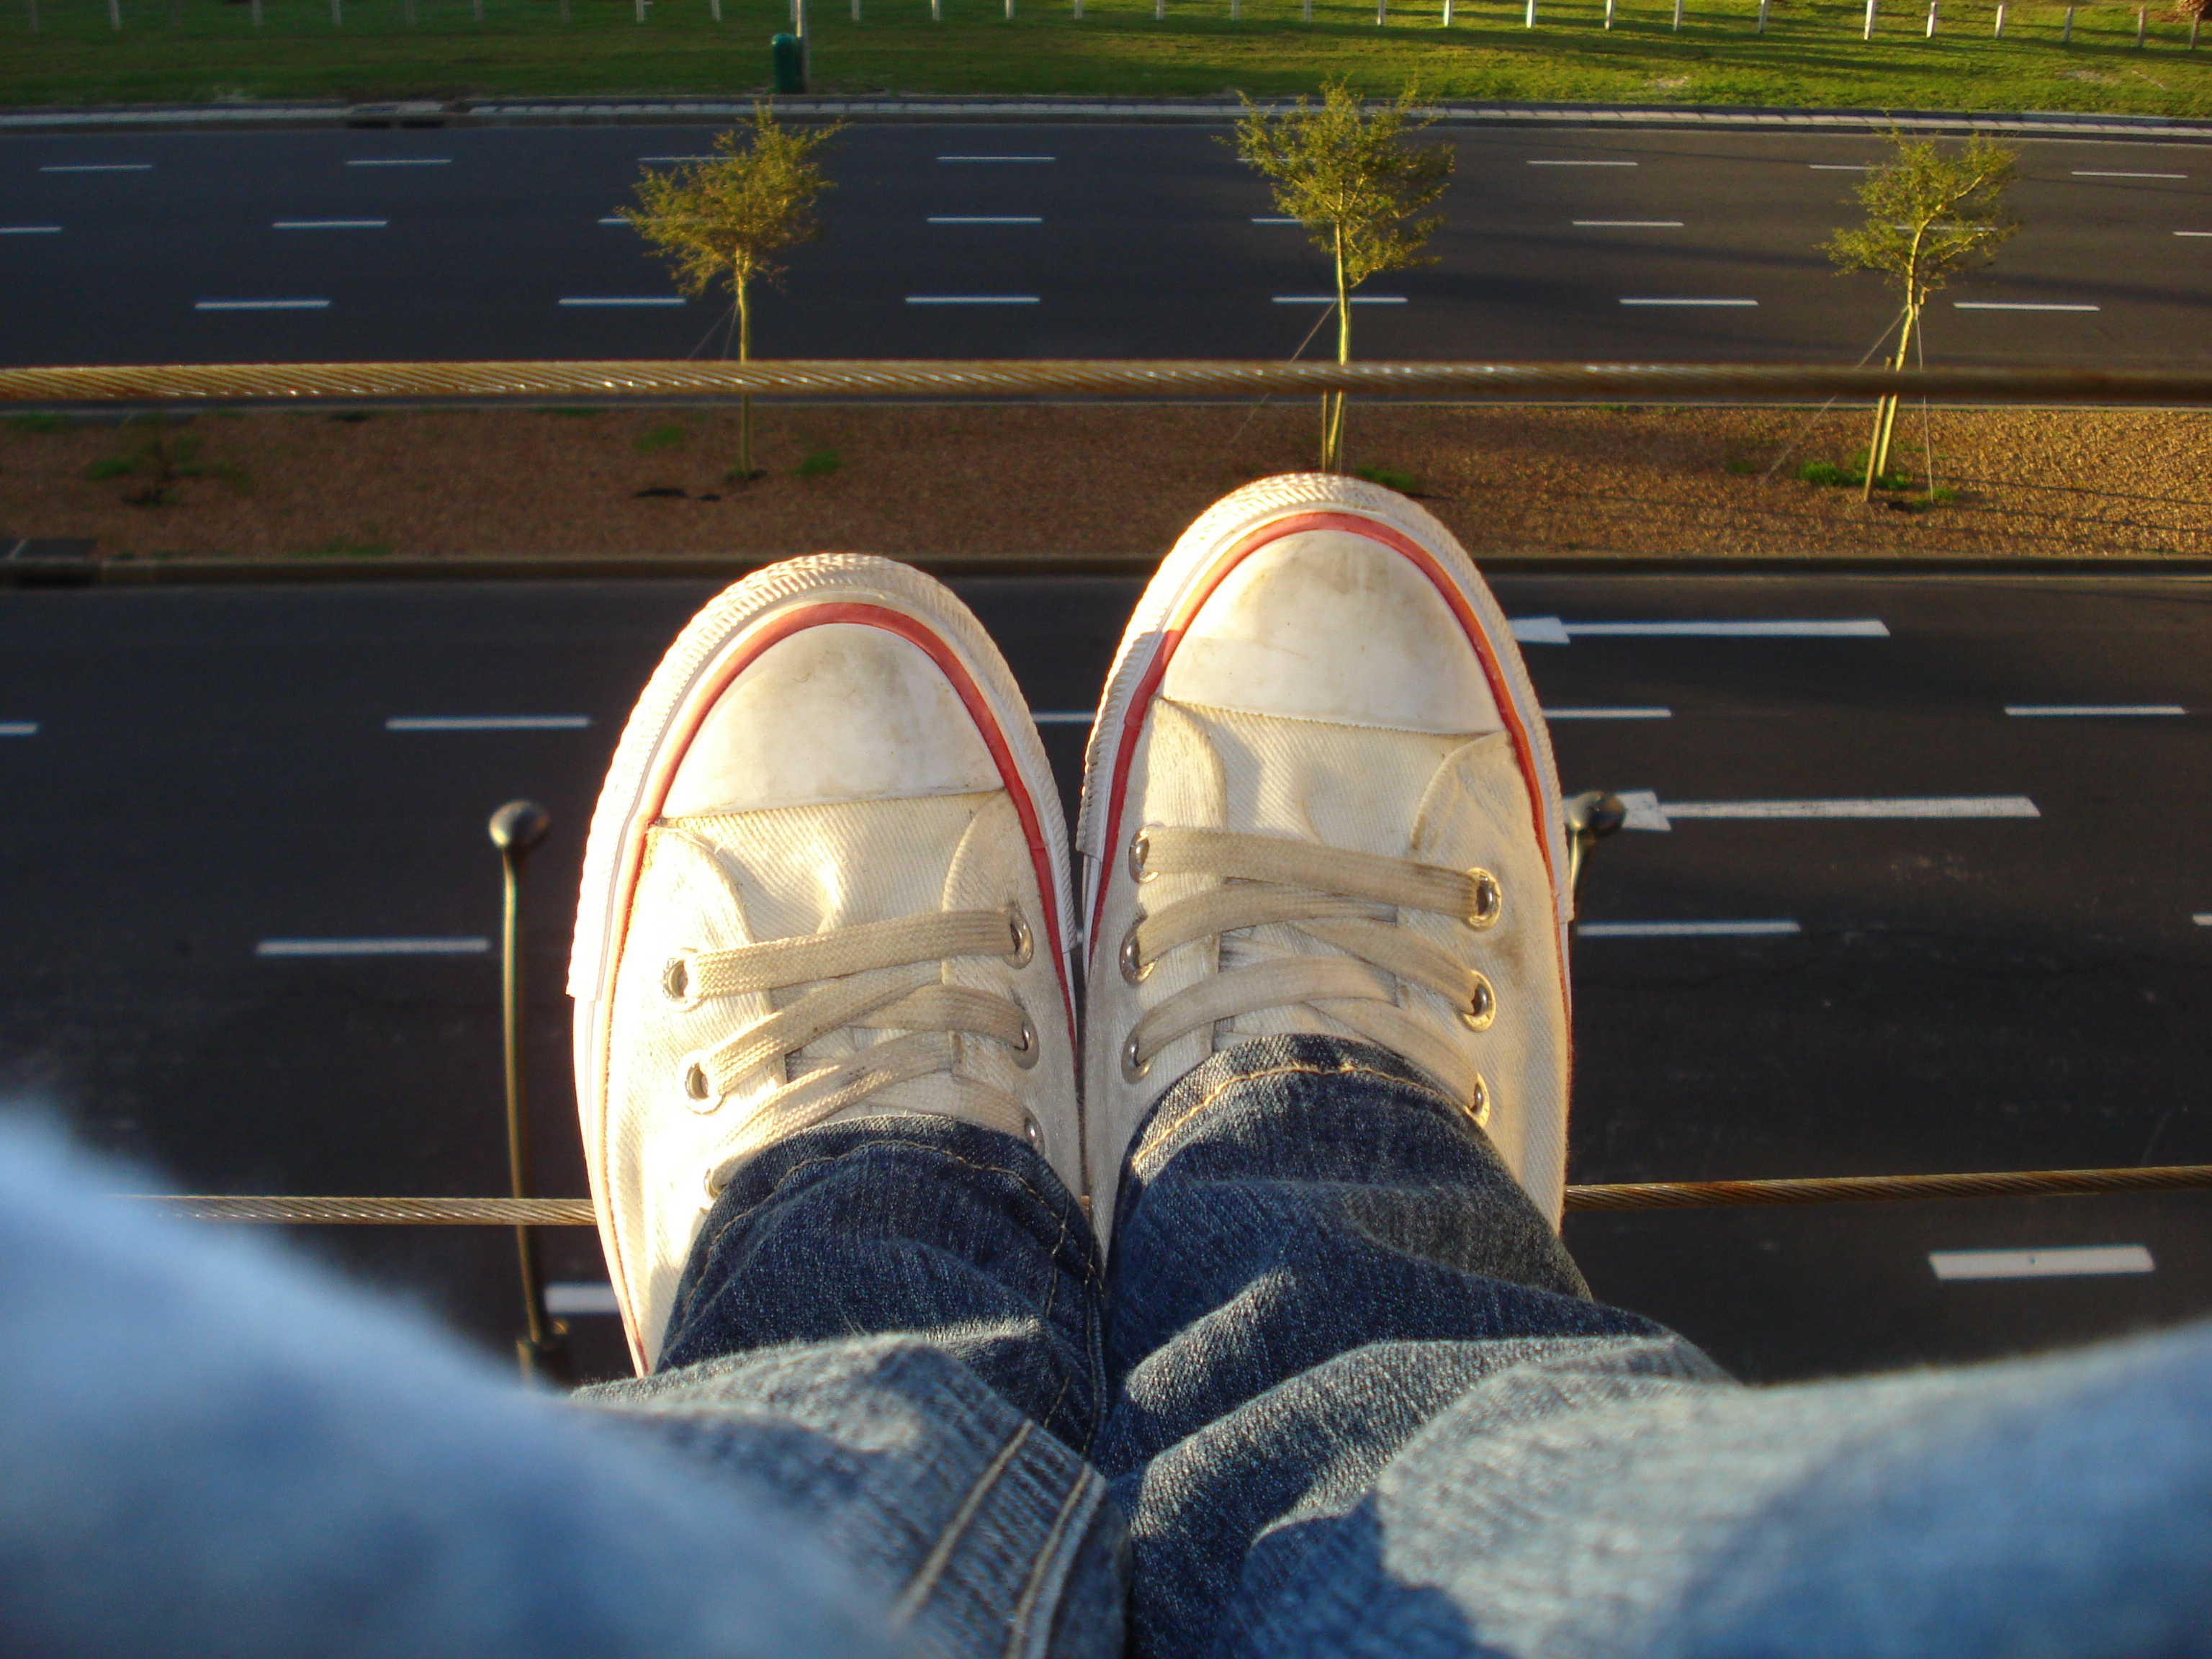
grass, shoe, street, car, feet, city, urban, jeans, vehicle, youth, foot, shoes, fun, cool, sneakers, footwear, screenshot, trendy, outdoor shoe